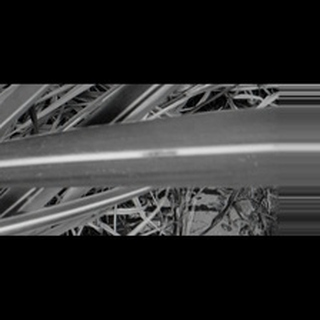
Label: sugarcane_red_rot